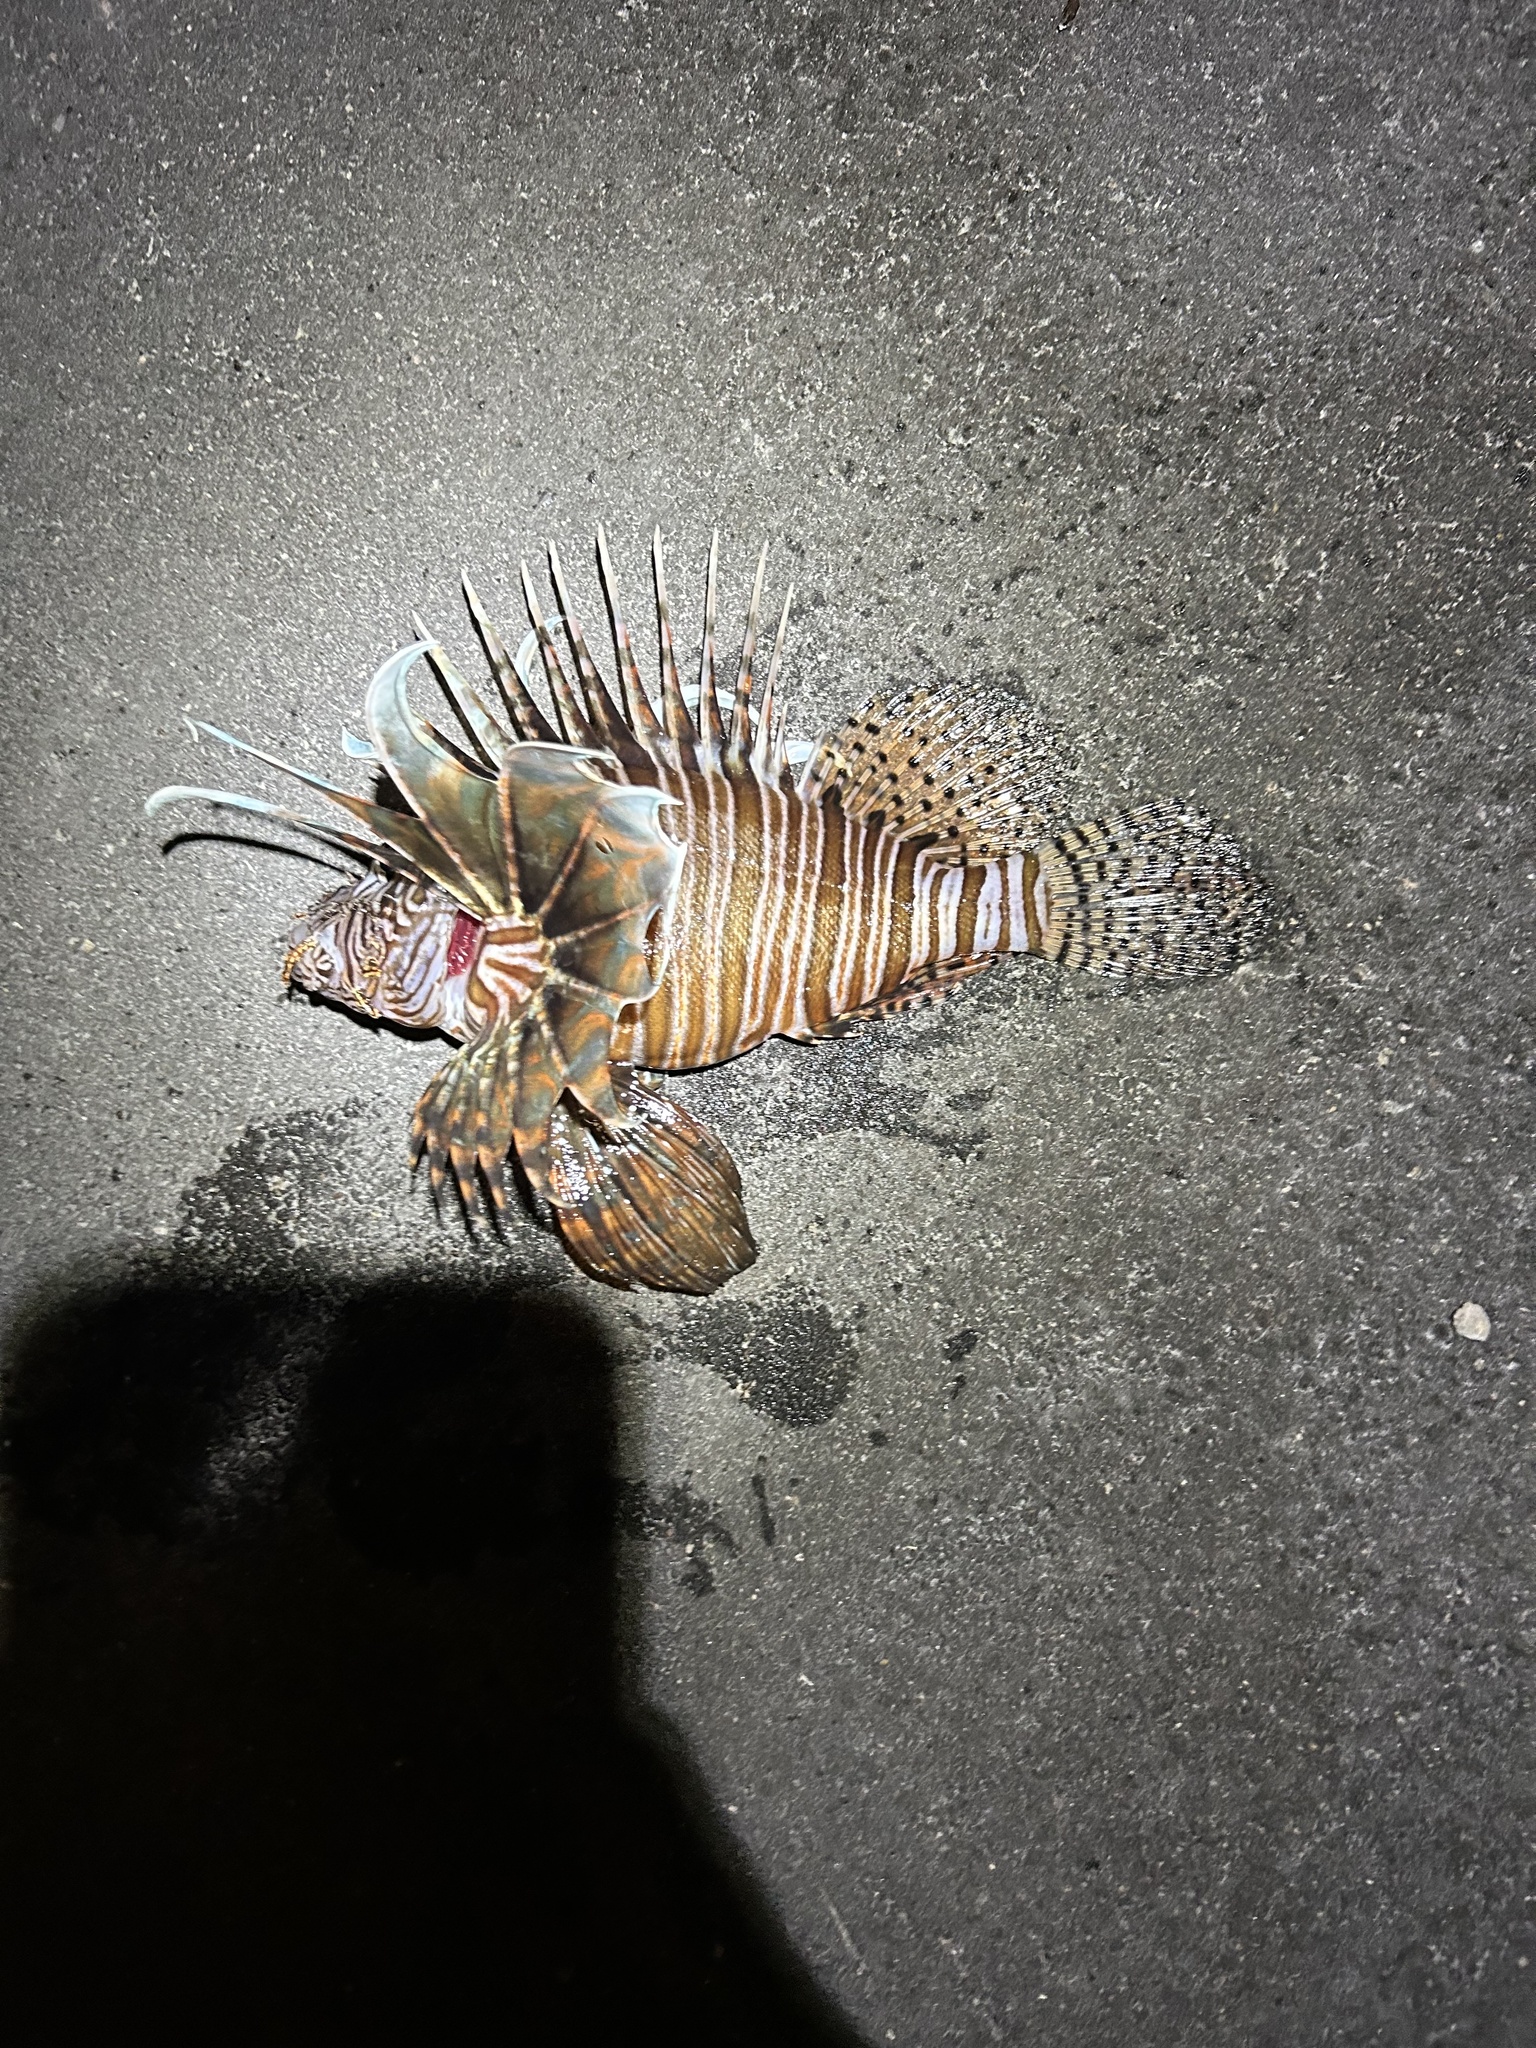
Pterois volitans (Red Lionfish)